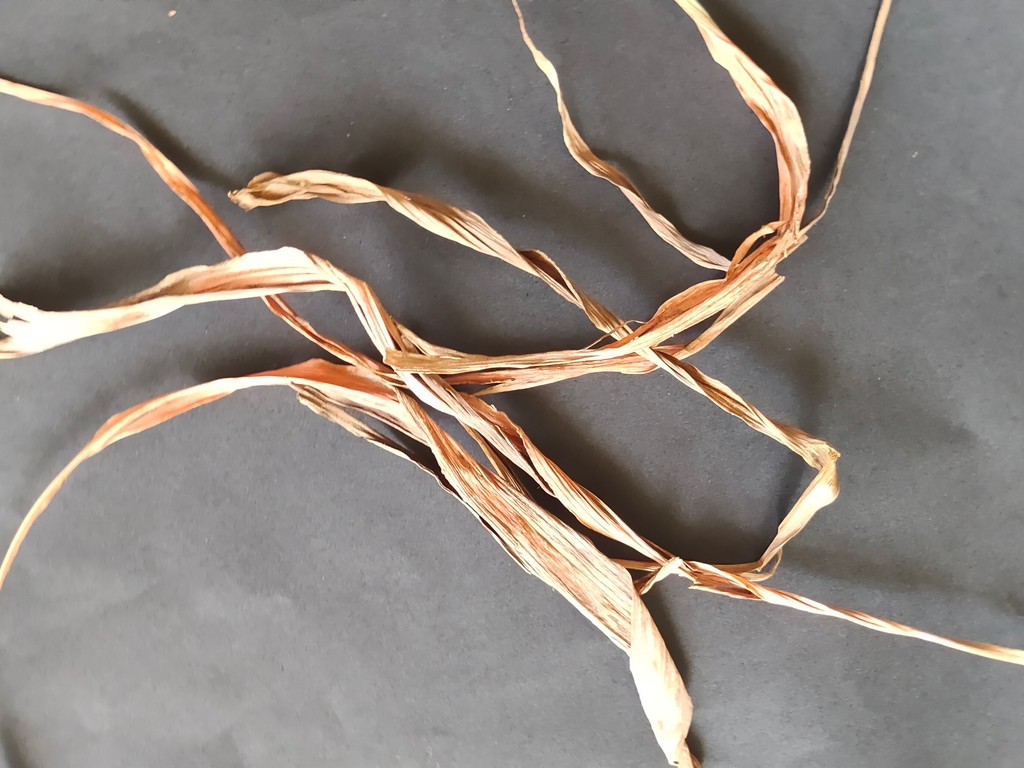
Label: Dried